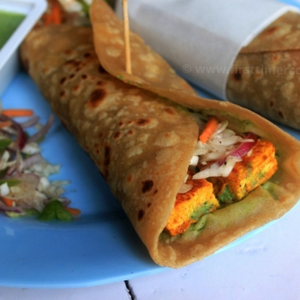
Dish: kathiroll